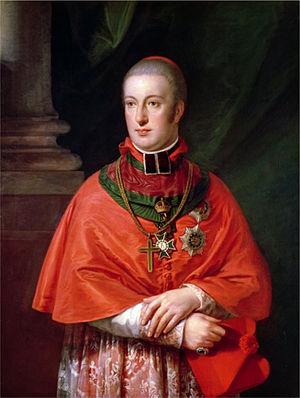
La Messe solennelle en ré majeur ou Missa solemnis, opus 123, de Ludwig van Beethoven, fut composée entre 1818 et 1823, publiée en avril 1827 et dédiée à son élève l'archiduc Rodolphe. Pièce majeure du répertoire sacré en bonne place aux côtés de la Messe en si mineur de Bach et du Requiem de Mozart, elle est l'œuvre la plus longue de Beethoven après son opéra Fidelio et assurément celle qui lui a réclamé le plus de travail. Il s'agit de sa troisième œuvre vocale à caractère sacré, après l'oratorio Le Christ au Mont des Oliviers et la Messe en ut majeur.
Le Concerto pour piano en sol majeur, op. 58 est le quatrième des cinq concertos pour piano de Ludwig van Beethoven. Il fut composé en 1806 avec cependant des premières esquisses dès février 1804. Sa composition est à peu près contemporaine de sa quatrième symphonie, de son concerto pour violon et de sa sonate Appassionnata. Il a été exécuté seulement deux fois du vivant de Beethoven dont la première en 1807, à titre privé, au palais du Prince Lobkowitz. Il a été créé en public lors d'un concert « historique » le 22 décembre 1808 au Theater an der Wien, comportant à son programme, outre cette pièce, les créations de sa cinquième et de sa sixième symphonie, ainsi que de sa fantaisie chorale. Le soliste en était le compositeur lui-même, handicapé par sa surdité partielle.
Le Concerto pour piano en mi bémol majeur opus 73 est le dernier des cinq concertos pour piano de Ludwig van Beethoven. Sa composition commence vers 1808-1809 et est à peu près contemporaine de celle de ses Cinquième et Sixième symphonies. Sa première représentation a eu lieu en janvier 1811 avec l'archiduc Rodolphe d'Autriche en soliste, son élève, à qui sera dédié le concerto. Si l'on a pu dire du quatrième que c′était son plus intime, on peut désigner le cinquième comme son plus explicite, son plus ouvert.